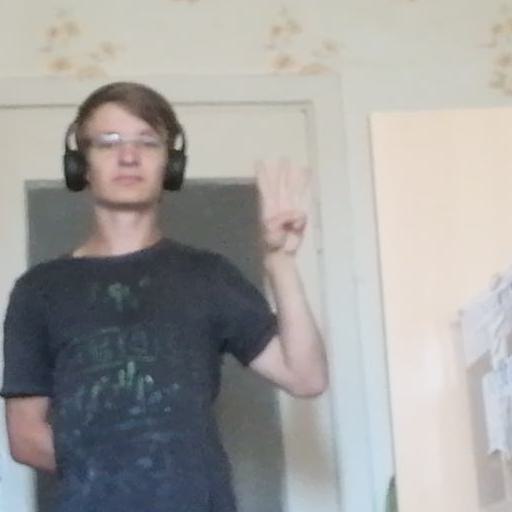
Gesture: three